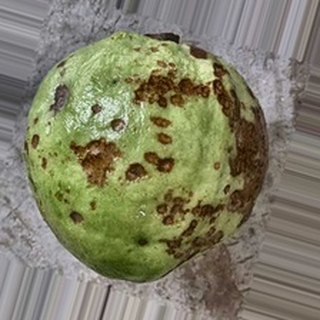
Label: guava_anthracnose